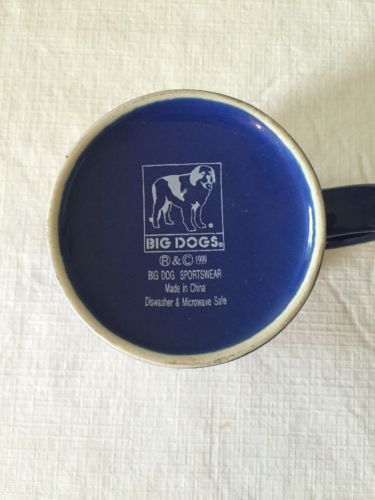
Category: mug